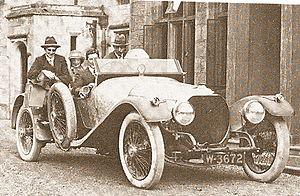
Sheffield-Simplexe fut un fabricant anglais de voitures et de motos entre 1907 et 1920, basé à Sheffield, dans le Yorkshire, et à Kingston upon Thames, dans le Surrey.